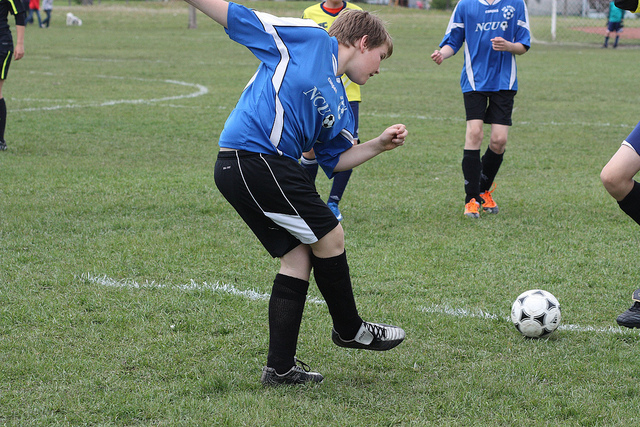
user: Given an image and a question. Answer the question in a short answer. Question: What is the main thing you do in this sport? Short Answer:
assistant: kick